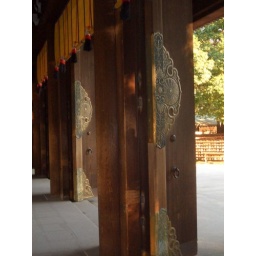
temple in Harajuku inside main building doors detail